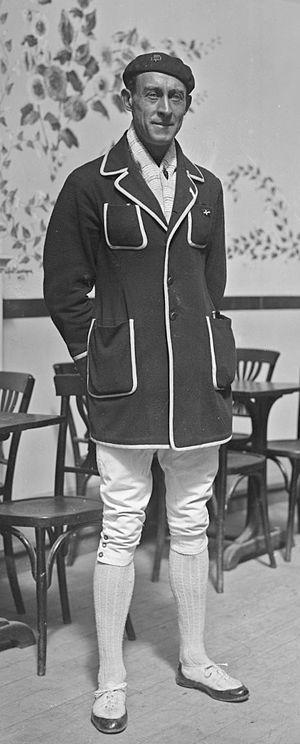
Raoul Louis Heide, né le 13 octobre 1888 à Paris et mort le 21 février 1978 à Sartrouville, est un escrimeur norvégien, ayant pour arme l'épée.